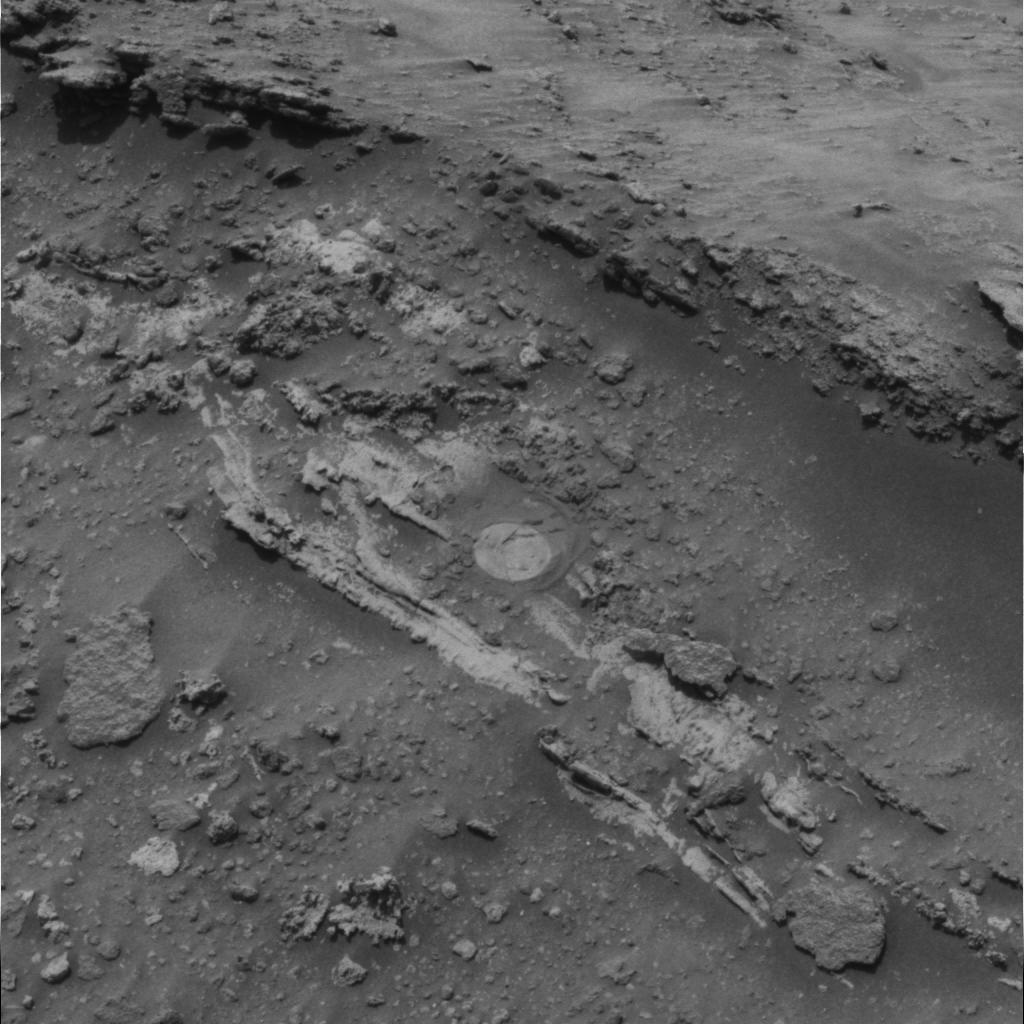
Surface features visible: Rock Abrasion Tool (RAT) Hole, Rock Outcrops, Clasts, Soil, Nearby Surface